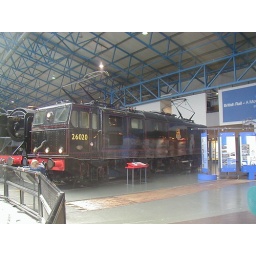
Class 76 locomotive number 26020 painted in BR black with the old BR logo of a lion over a wheel